Charles Fremont West

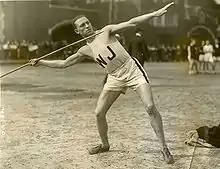
West throwing javelin

In 1920, he entered Washington & Jefferson College, where he played football and threw javelin for the track and field team. He was captain of track team in 1924. At the time, he was one of a few African-American players in private colleges.